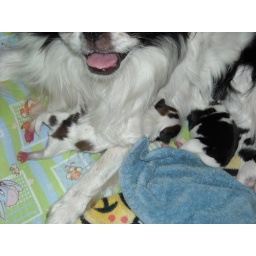
Coco right below her. The black puppy is next, then (probably) Zoey.